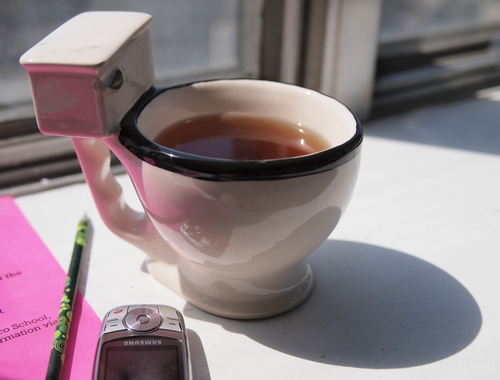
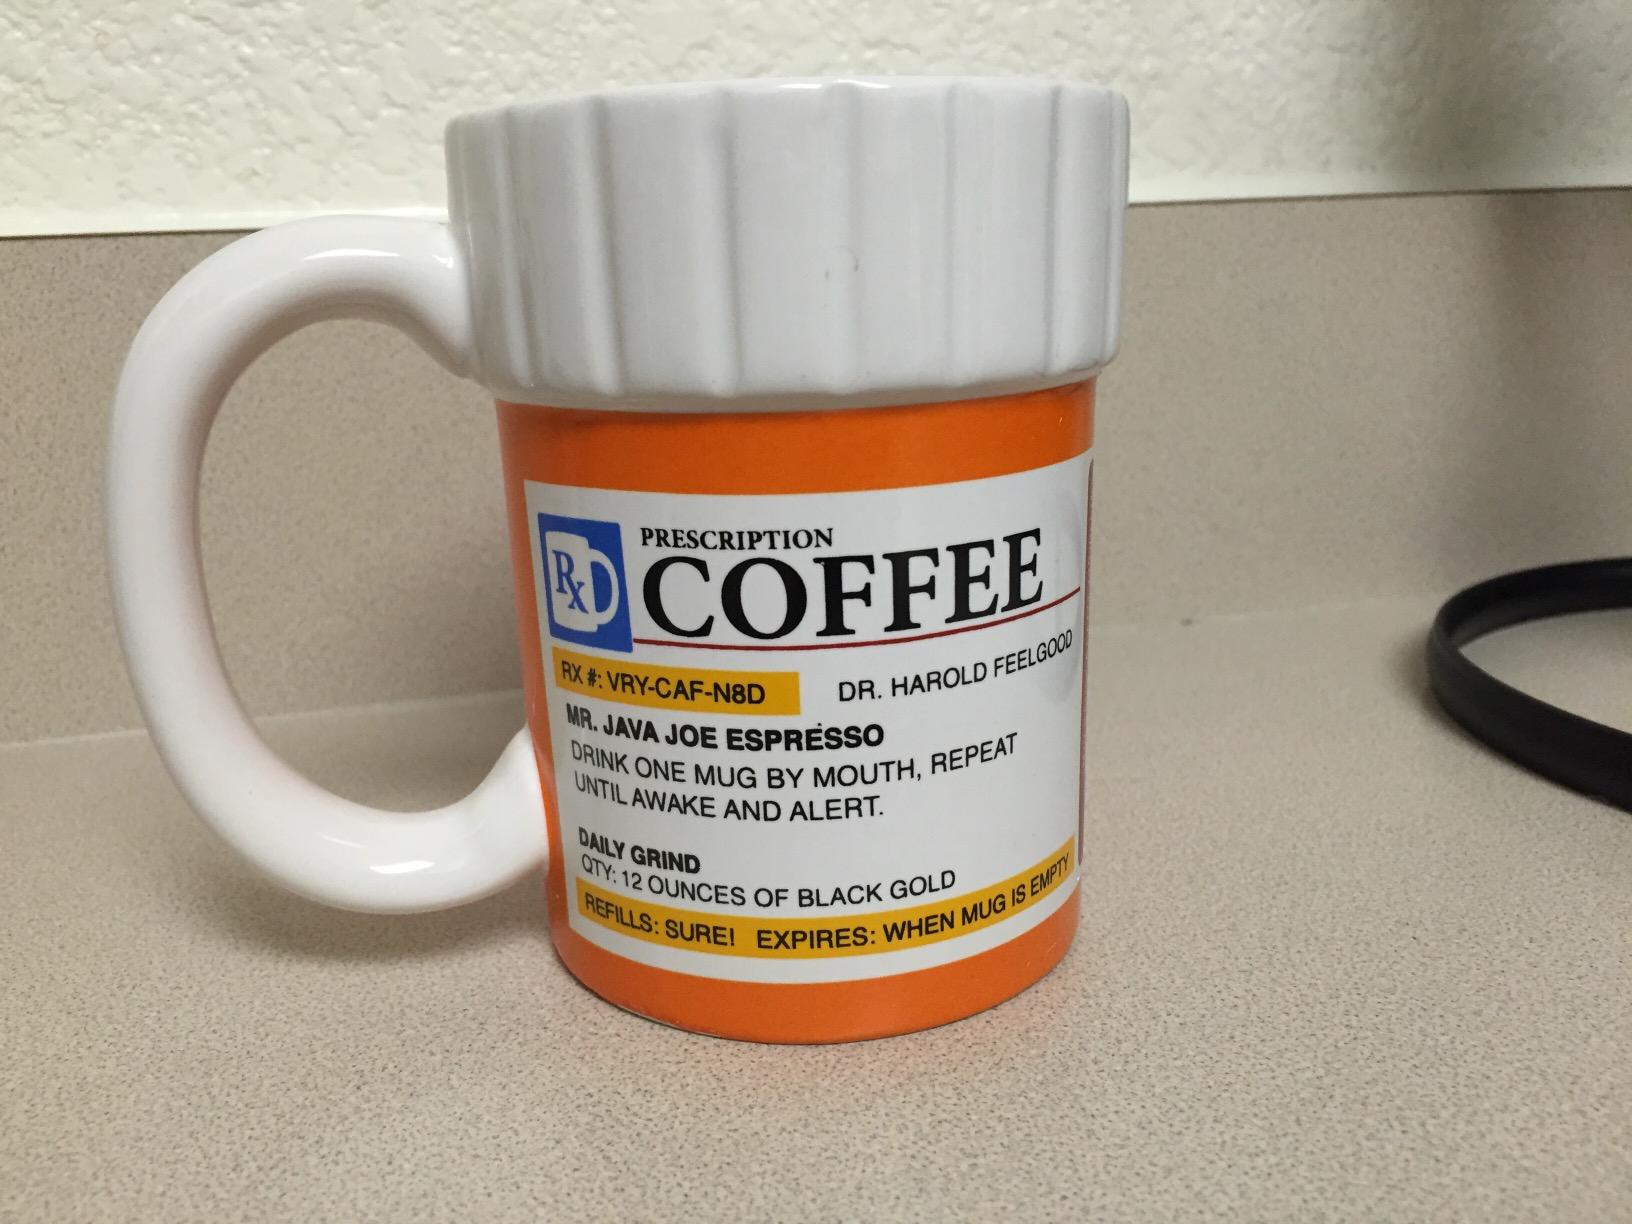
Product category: items_mug
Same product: no